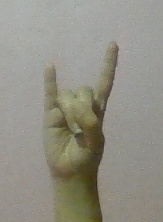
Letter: la